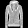
Label: Coat